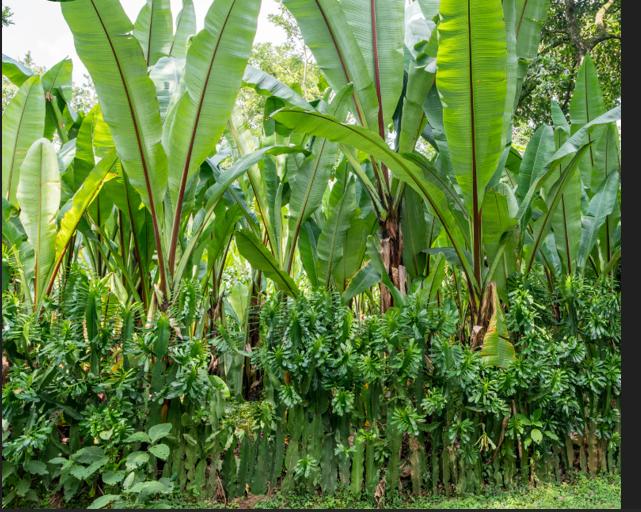
Mazao ya biashara, zao la ndizi iliyoiva vizuri shambani na kungoja kuvunwa kwa ajili ya kupelekwa katika masoko mbalimbali ili kuuzwa katika masoko tofauti tofauti, hususani masoko makubwa na madogo kwa ajili ya kujipatia kipato ili kuendeleza shughuli za kilimo.